Gartland

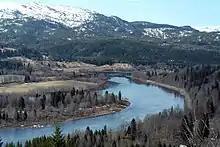
View of the river Namsen, near Gartland

In earlier days, the village of Gartland had a general store, post office, school, and Gløshaug Church (the old church for the southern part of the parish of Harran). Now, only the church which is situated on a hill above Gartland, is still in use. The river Namsen is known for excellent salmon fishing. In the 1800s and 1900s, several Englishmen (some of those were noblemen) owned houses along the river at Gartland, where they lived during their stay in Grong. One was Thomas Merthyr Guest, a man of considerable wealth. He bought two Gartland farms and in 1873 the old Gløshaug Church. Grong Municipality wanted to tear down the old church and build a new church for Harran, but instead Mr. Guest restored it. The new Harran Church was put up at Fiskum in the village of Harran. Mr. Guest's widow sold the church in 1908 to a local farmer who gave the church to the municipality in 1910.